Tourism in Ecuador

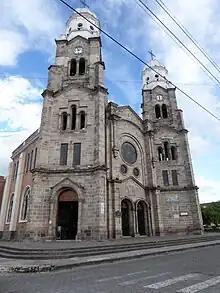
Basílica de La Dolorosa in Ibarra

Ecuador is a nation in northwest South America known as the Republic of Ecuador. Hundreds of thousands of kinds of plants and animals can be found there as a result of the diversity of its four zones. There are roughly 1640 bird species there. Along with the 4,500 kinds of butterflies, there are also 345 reptiles, 358 amphibians, and 258 mammals. Ecuador is regarded as one of the 17 nations with the highest concentration of biodiversity on Earth. The majority of its animals and plants are found in 26 state-protected areas. It also provides gastronomy, a range of cultures and customs, and historical attractions like Quito.